Exile Tour

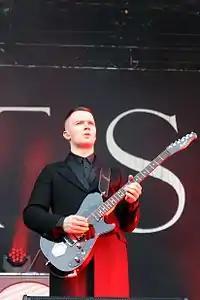
Adam Anderson plays the guitar.

At the beginning of the show, Hutchcraft appears on the scene wearing a hooded parka and leather gloves. He takes the parka off after the first song. As in the previous Happiness Tour, he throws white roses into the crowd. During "The Road", he breaks the microphone stand. Adam Anderson performs most of the songs while sitting at the synthesizer, but during "Exile", "Miracle", "Evelyn", and "The Road", "Mercy", "Help", "Cupid" and acoustic version of "Blood Tears & Gold" he stands up and plays the guitar. For the encore, they perform their song "Stay" at the first leg of tour. The light design team has a trailer with scenery and 20,000 lights for each show. Unlike the previous tour, where dramatically dressed dancers followed the duo on stage, this tour focuses on the performance itself. Dancers appeared on stage at most of the many summer festivals since Rock im Park in Germany on 7 June.